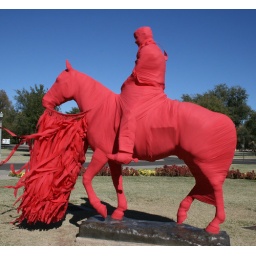
Will Rogers statue wrapped in red crepe paper before the home game. Texas Tech, October 2008